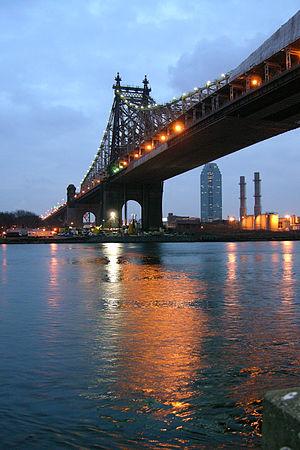
John Reese est un personnage de la série télévisée Person of Interest. Il est interprété par Jim Caviezel. Reese est un homme solitaire dont le sens de l'humour sec émerge au fil du temps. Il travaille avec Harold Finch, un ingénieur milliardaire, pour aider les résidents de New York qui sont potentiellement impliqués dans des crimes violents. Il est très reconnaissant envers Finch qui lui a sauvé la vie, le considérant même comme son seul ami. Il est extrêmement habile avec un grand nombre d'armes et possède une connaissance de nombreuses techniques de combat au corps à corps. Cela ne l'empêche pas de posséder un niveau d'humanité qui le pousse à travailler avec Finch pour protéger les victimes potentielles. Reese est propriétaire d'un ancien chien militaire, Balou, un malinois à qui il a sauvé la vie. Il l'a envoyé vivre avec Finch pour assurer la sécurité de ce dernier. Dans le final de la série, il meurt volontairement, abattu par des agents de « Samaritain », afin de protéger Harold.